Bruchsal Palace

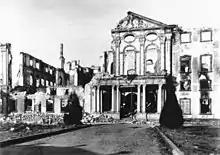
Ruins of Bruchsal Palace in 1945

The Chamber Wing's foundations were finished by 1723, by which time the stables and roadside pavilions were completed. After two years of work, however, Seitz departed for his original workplace, Wiesentheid. Damian Hugo fought to keep Seitz until June of that year, when he relented and hired . Rohrer was a master mason from Rastatt, employed at the court of Sibylla Augusta of Baden-Baden, who was not only in the Roman Catholic Diocese of Speyer, but also a personal friend. Over 1724, Rohrer built the complex's orangeries and the gallery connecting the "corps de logis" to the Church Wing, itself completed in 1725. The Prince-Bishop moved into the Chamber Wing the next year and would remain there until the "beletage" was finished in 1730.